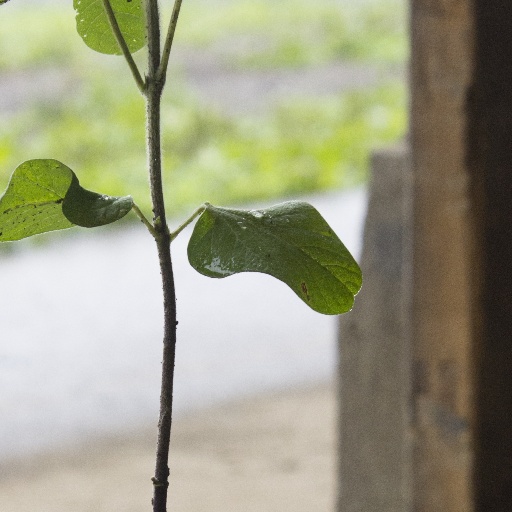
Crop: soybean